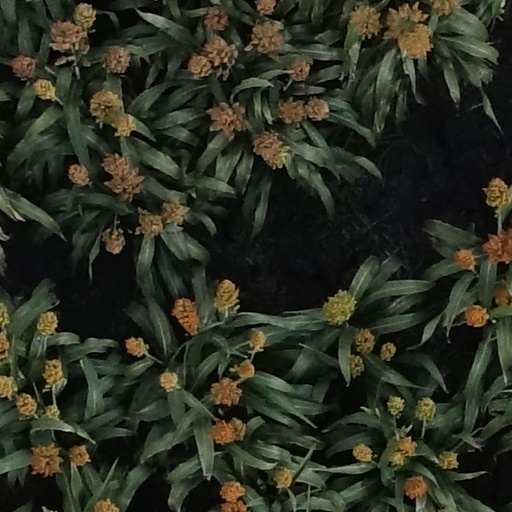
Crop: sorghum